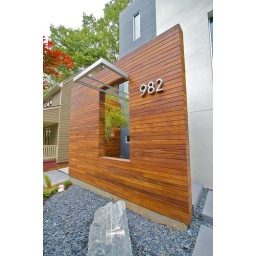
On the sidewalk on a street in Reynoldstown